Stanisław Sarnicki

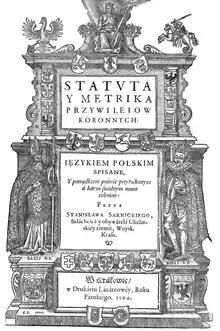
Frontyspis of work Sarnicki "Statuta i metryka przywilejów koronnych" 1594, published in Kraków

Stanisław Sarnicki (coat of arms: Ślepowron) (1532–1597) was a Polish historian and Calvinist. He lived his life in Mokrelipie, dying there in 1597.